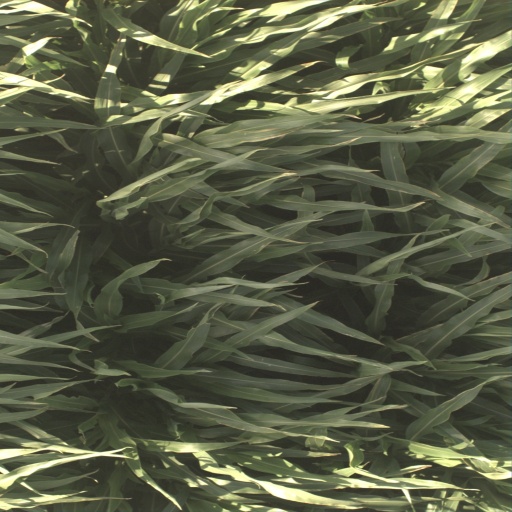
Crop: sorghum